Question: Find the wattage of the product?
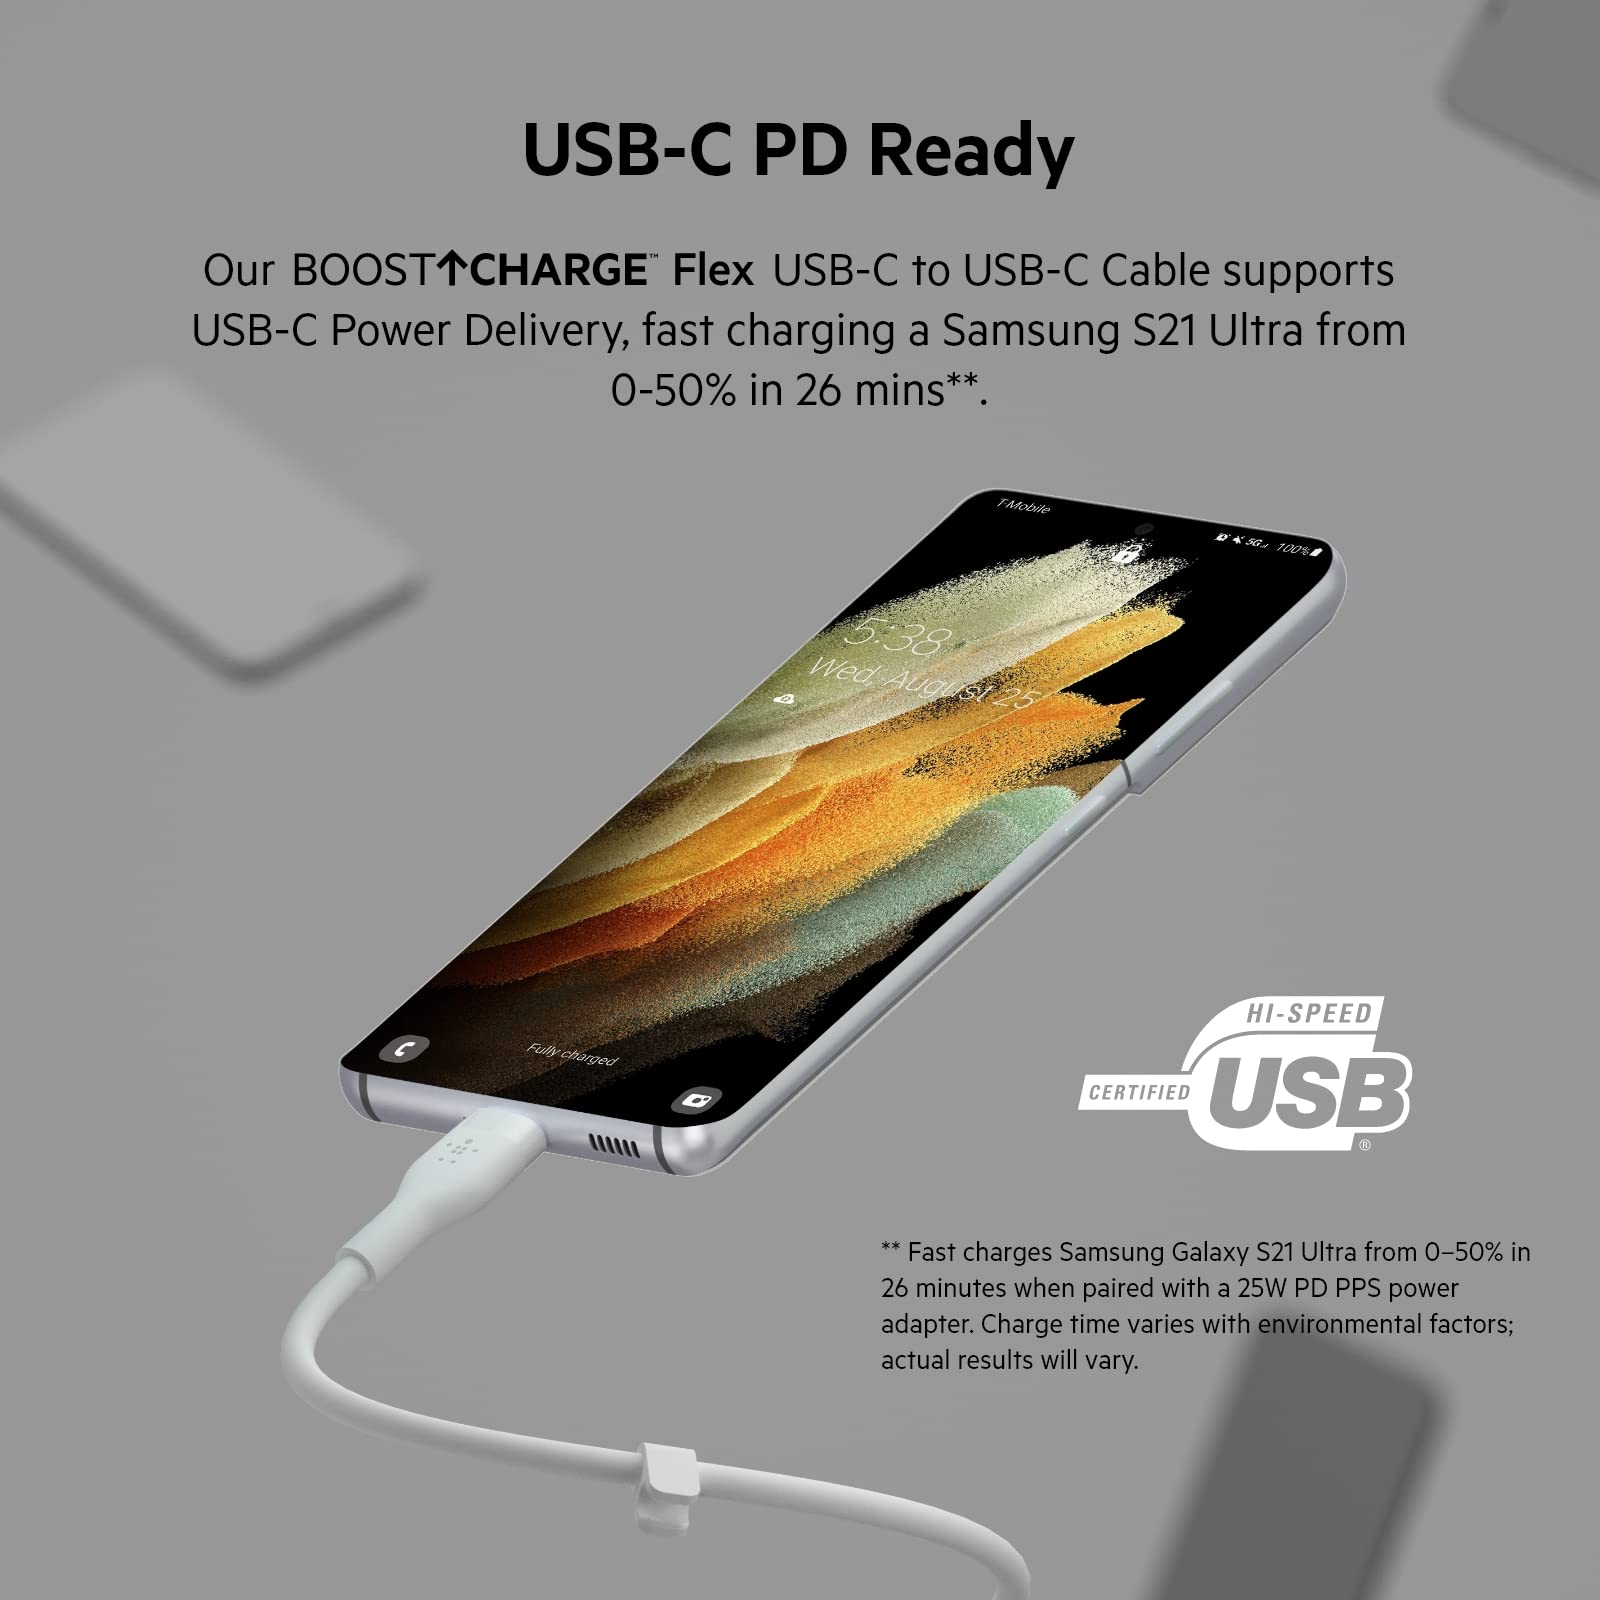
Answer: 25.0 watt